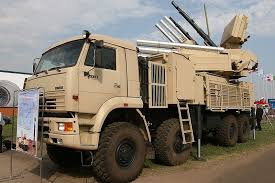
Label: Pantsir-S1